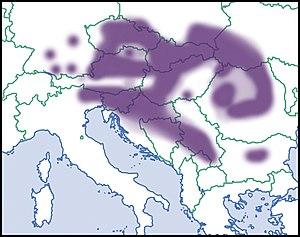
Repartition en Europe, niveau de connaissance de 2012. Description de la source en français Italiano: Distribuzione in Europa, livello di conoscenza del 2012. Descrizione della fonte in italiano Português: Distribuição na Europa, nível de conhecimento de 2012. Descrição da fonte em português Čeština: Distribuce v Evropě, úroveň znalostí v roce 2012 Polski: Dystrybucja w Europie, poziom wiedzy z 2012 roku Русский: Распространение в Европе, уровень знаний в 2012 году